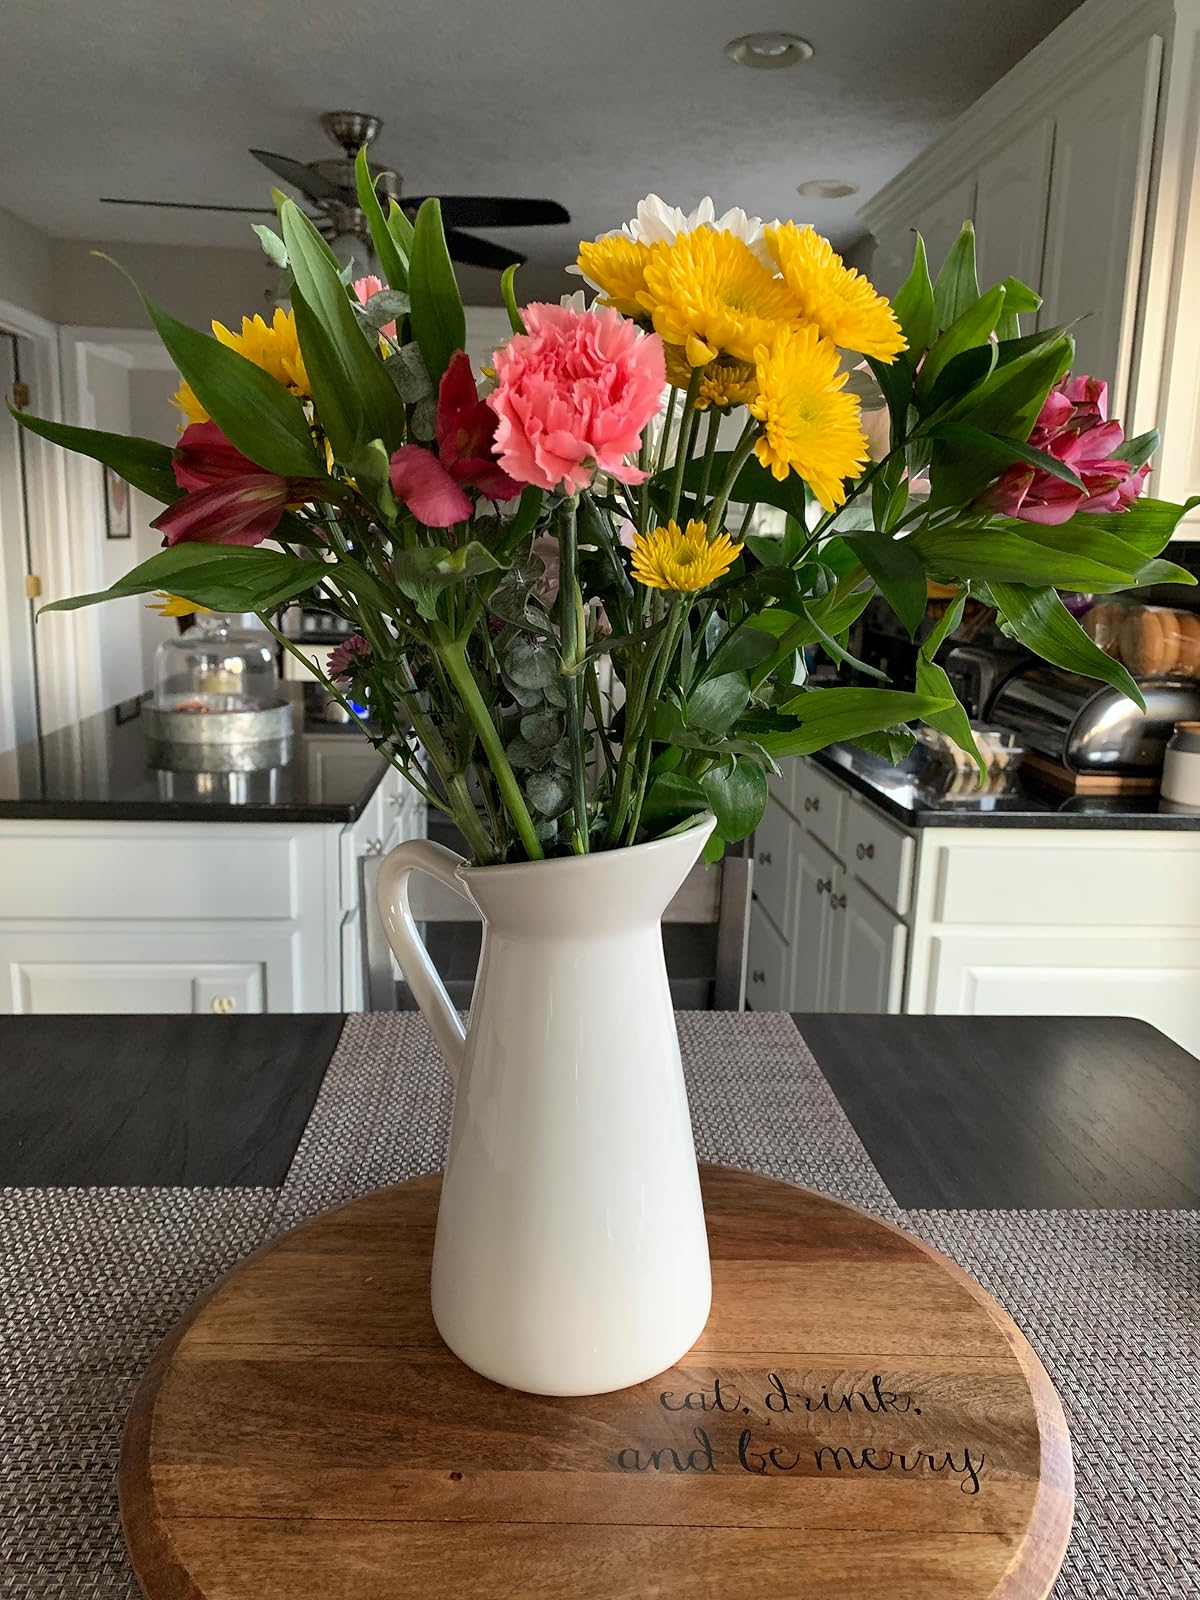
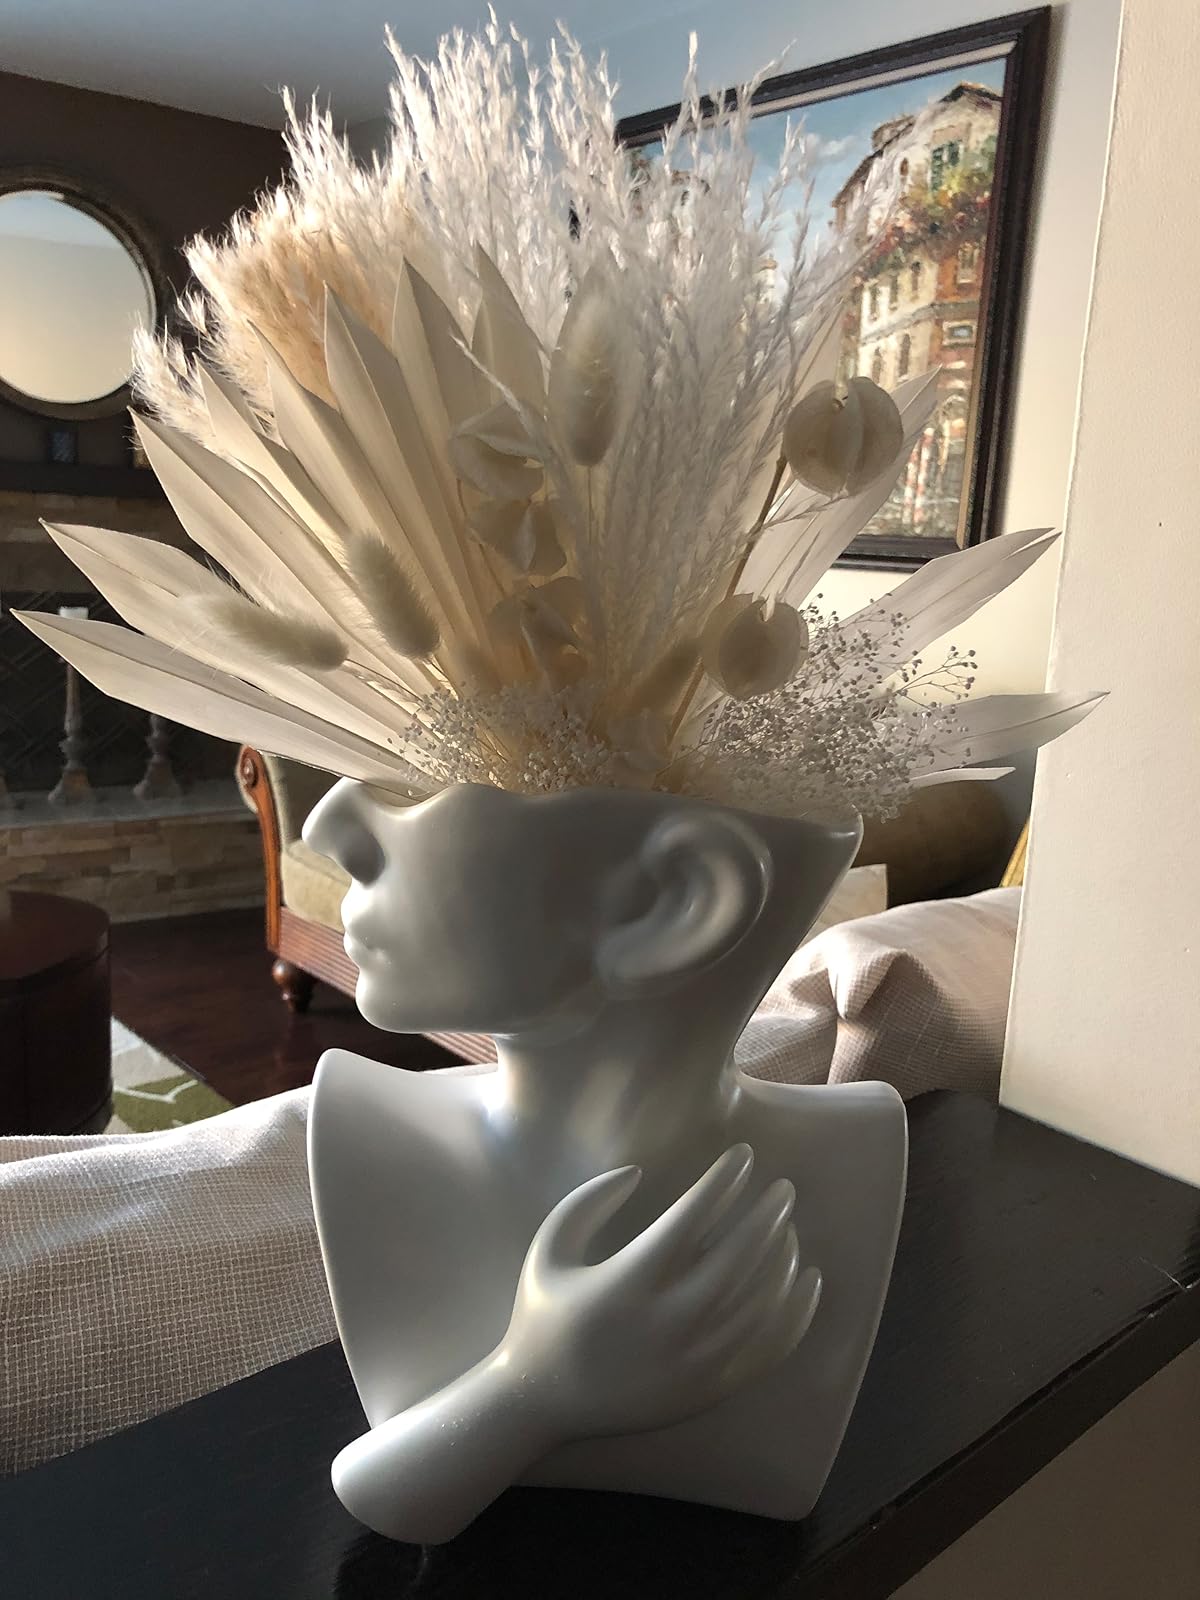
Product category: vase
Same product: no